KK Włocławek

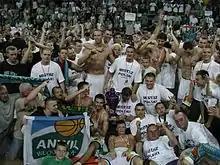
KK Anwil Włocławek celebrates 1st championship title in 2003

The logo of the club features a rottweiler dog. The logo features a star in its logo for every PLK championship won.